Sailor Izzy Murphy

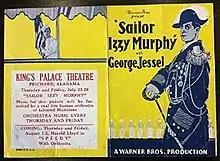
Movie poster

Sailor Izzy Murphy is a 1927 synchronized sound comedy-drama film released from Warner Bros. Pictures starring George Jessel, Audrey Ferris, Warner Oland and John Milijan. While the film has no audible dialog, it was released with a synchronized musical score with sound effects using the Vitaphone sound-on-disc process. The film was a follow-up to a previous film starring Jessel titled "Private Izzy Murphy". The premiere was set for October 8, 1927, at Warners' Theater, two days after the premiere of "The Jazz Singer", the first talking film (part-talkie) starring Al Jolson.